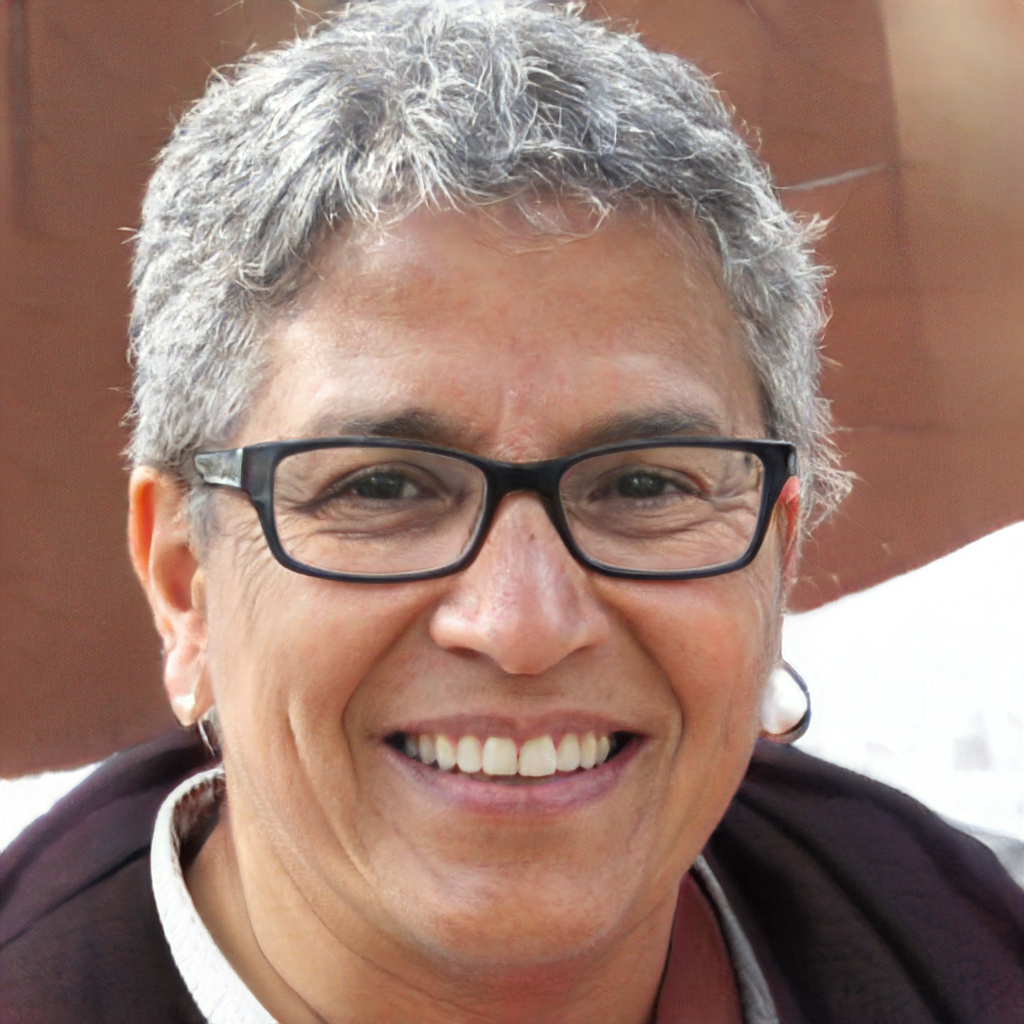
Portrait style: Real Portrait